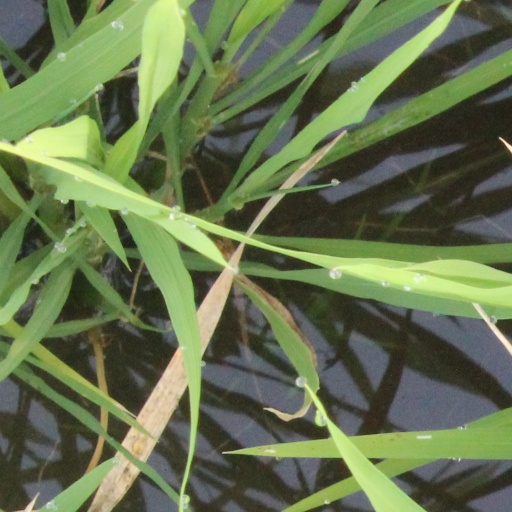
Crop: rice